James D. Havens

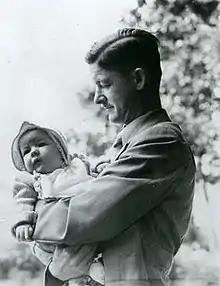
James D. Havens holding one of his children. "University of Toronto Libraries."

James Dexter Havens (1900–1960) was a printmaker and painter in Rochester, New York, who is considered part of the color woodblock revival in America. He has works in the collections of the Library of Congress, the Metropolitan Museum, the Albright-Knox Art Gallery, the Memorial Art Gallery of the University of Rochester, and Strong National Museum of Play. A founding member of the Print Club of Rochester, Havens designed its logo which is still in use.